Selden Carol Book

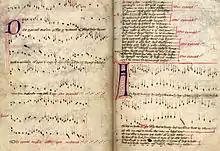
Facsimile of the Selden Carol Book version of the Agincourt Carol (15th century). Oxford, Bodleian Library, Manuscript Archives

The Selden Carol Book is a medieval carol manuscript held by the Bodleian Library in Oxford (MS. Arch. Selden. B. 26). Along with the Trinity Carol Roll, with which it shares five contemporaneous carols and texts (for example the Agincourt Carol), it is one of the main sources for 15th century English carols, and like the Trinity Roll contains the music as the well as the texts. The inclusion of "Deo Gracias Anglia" referencing Henry V's victory at Agincourt in 1415 gives an indication of the date of composition of the carols.